Darmont

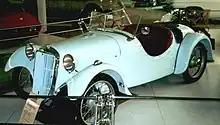
Darmont V Junior from 1935

The Darmont V Junior appeared in Autumn 1935. It was the first (and only) Darmont to come with four wheels. Reassuringly, however, the V-2 cylinder engine of approximately 1100 cc will have been familiar to those who knew the manufacturer's three-wheelers. It also remained faithful to some antiquated characteristics such as a hand-operated throttle mounted on the steering wheel, which closely connected the car to the by then unpopular cyclecars.